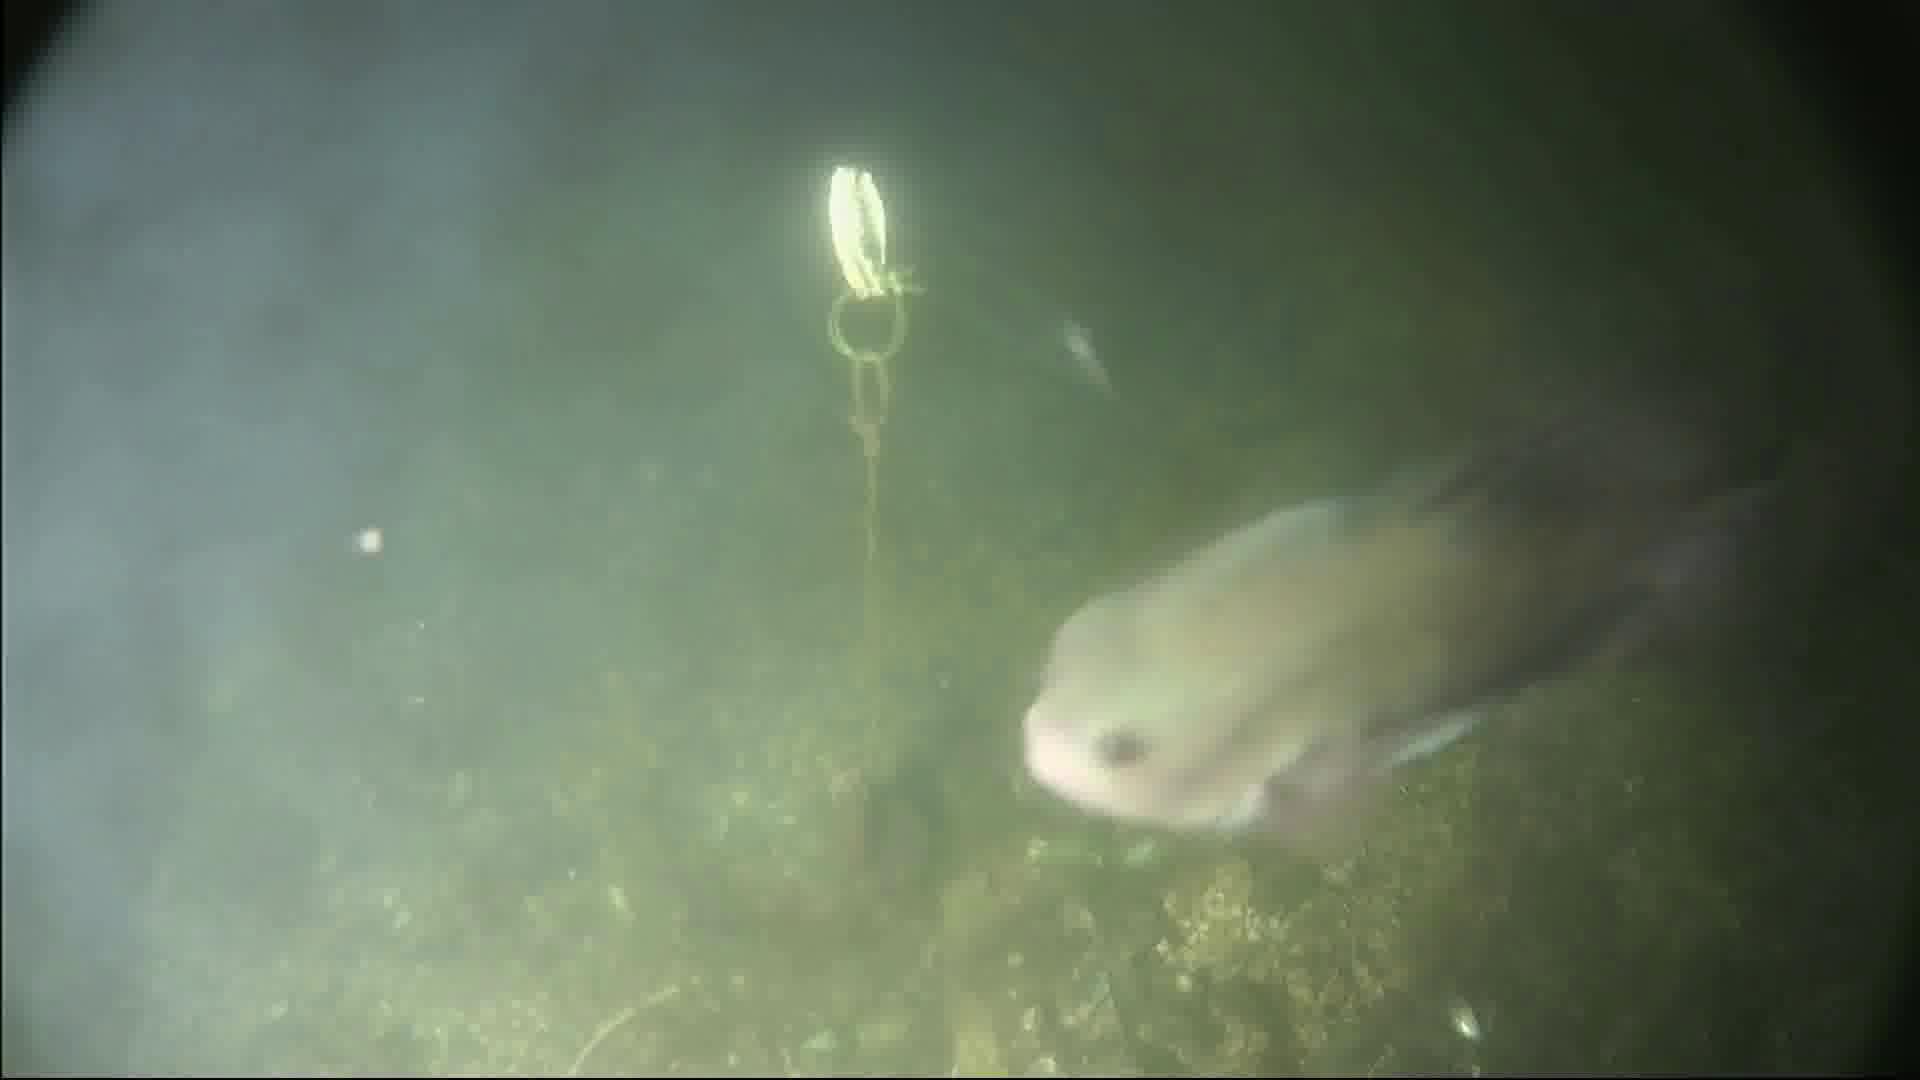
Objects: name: fish
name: crab